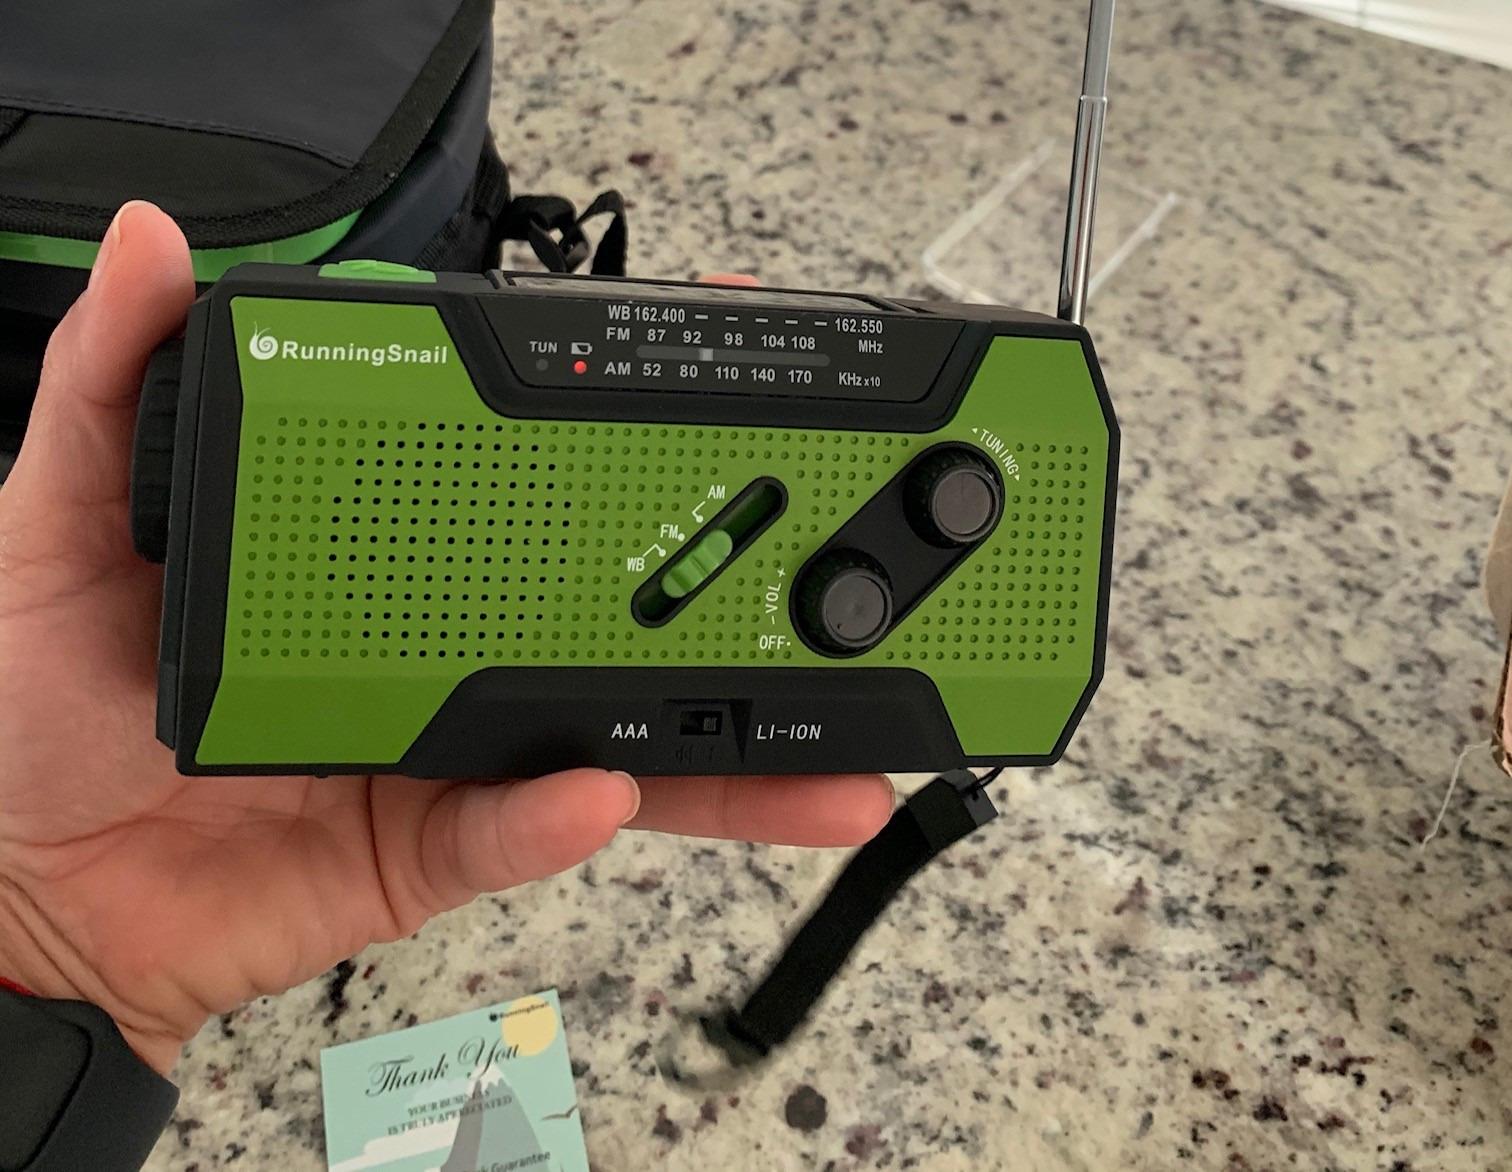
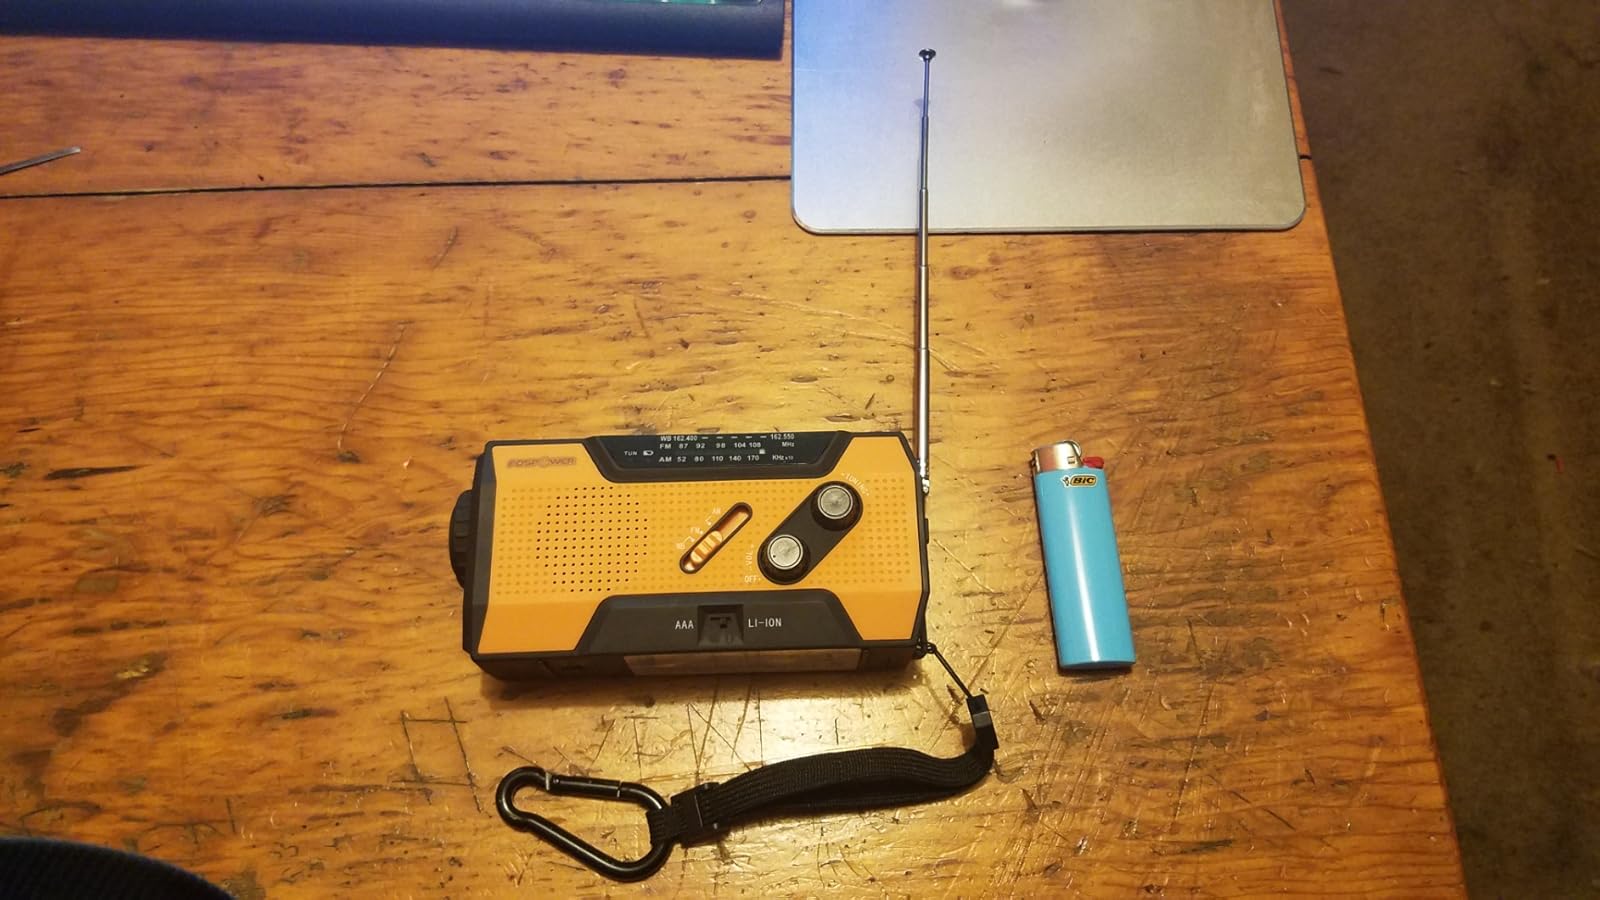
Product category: radio
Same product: no